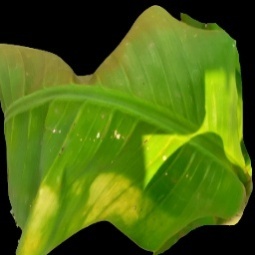
Label: Calcium